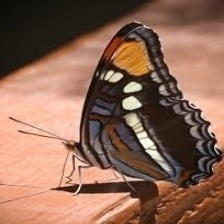
Species: Iphiclus sister